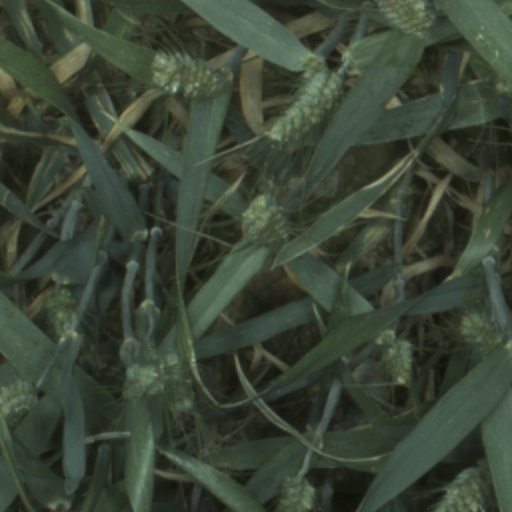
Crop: wheat